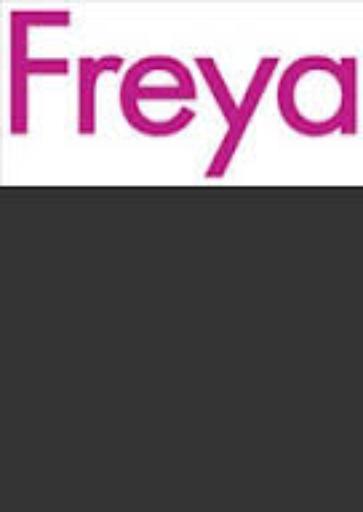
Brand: Freya
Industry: Clothes